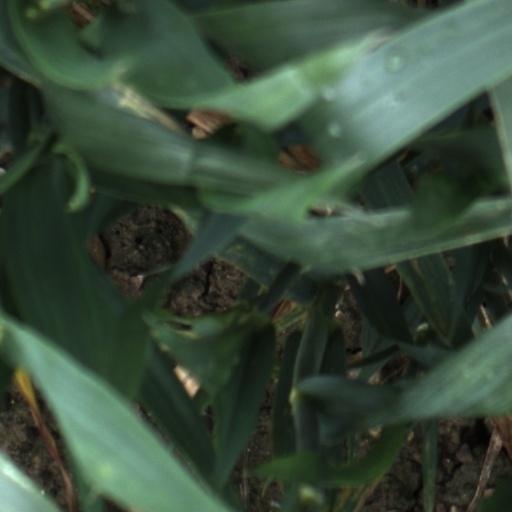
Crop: wheat